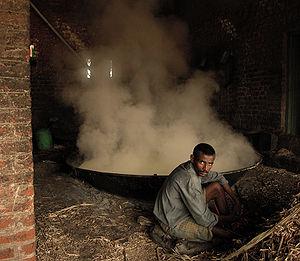
La canne à sucre est une plante cultivée appartenant au genre Saccharum, cultivée principalement pour la production du sucre extrait des tiges. Historiquement quatre espèces de cannes ont été domestiquées, principalement Saccharum officinarum, mais les cultivars modernes forment un ensemble d'hybrides complexes issus principalement de croisements entre Saccharum officinarum et Saccharum spontaneum, avec des contributions de Saccharum robustum, Saccharum sinense, Saccharum barberi, et de plusieurs genres apparentés tels que Miscanthus, Narenga et Erianthus.
Le jaggery, ou gur, est un sucre non raffiné. Il est préparé en chauffant du vesou ou du sirop de palme, extrait des grappes de fleurs, pour le faire réduire puis solidifier. Ensuite, il est râpé ou haché.